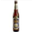
Label: bottle